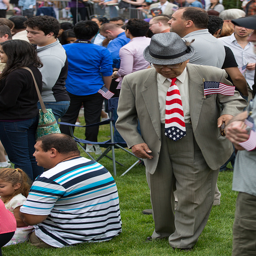
An audience of people are at a political lawn party event.
People standing and a man and child sitting in the grass.
an older man wearing a patriotic tie walks through a crowd
The man is holding a flag and is wearing a flag tie.
A man wearing a hat and an american flag tie.